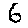
Label: 6